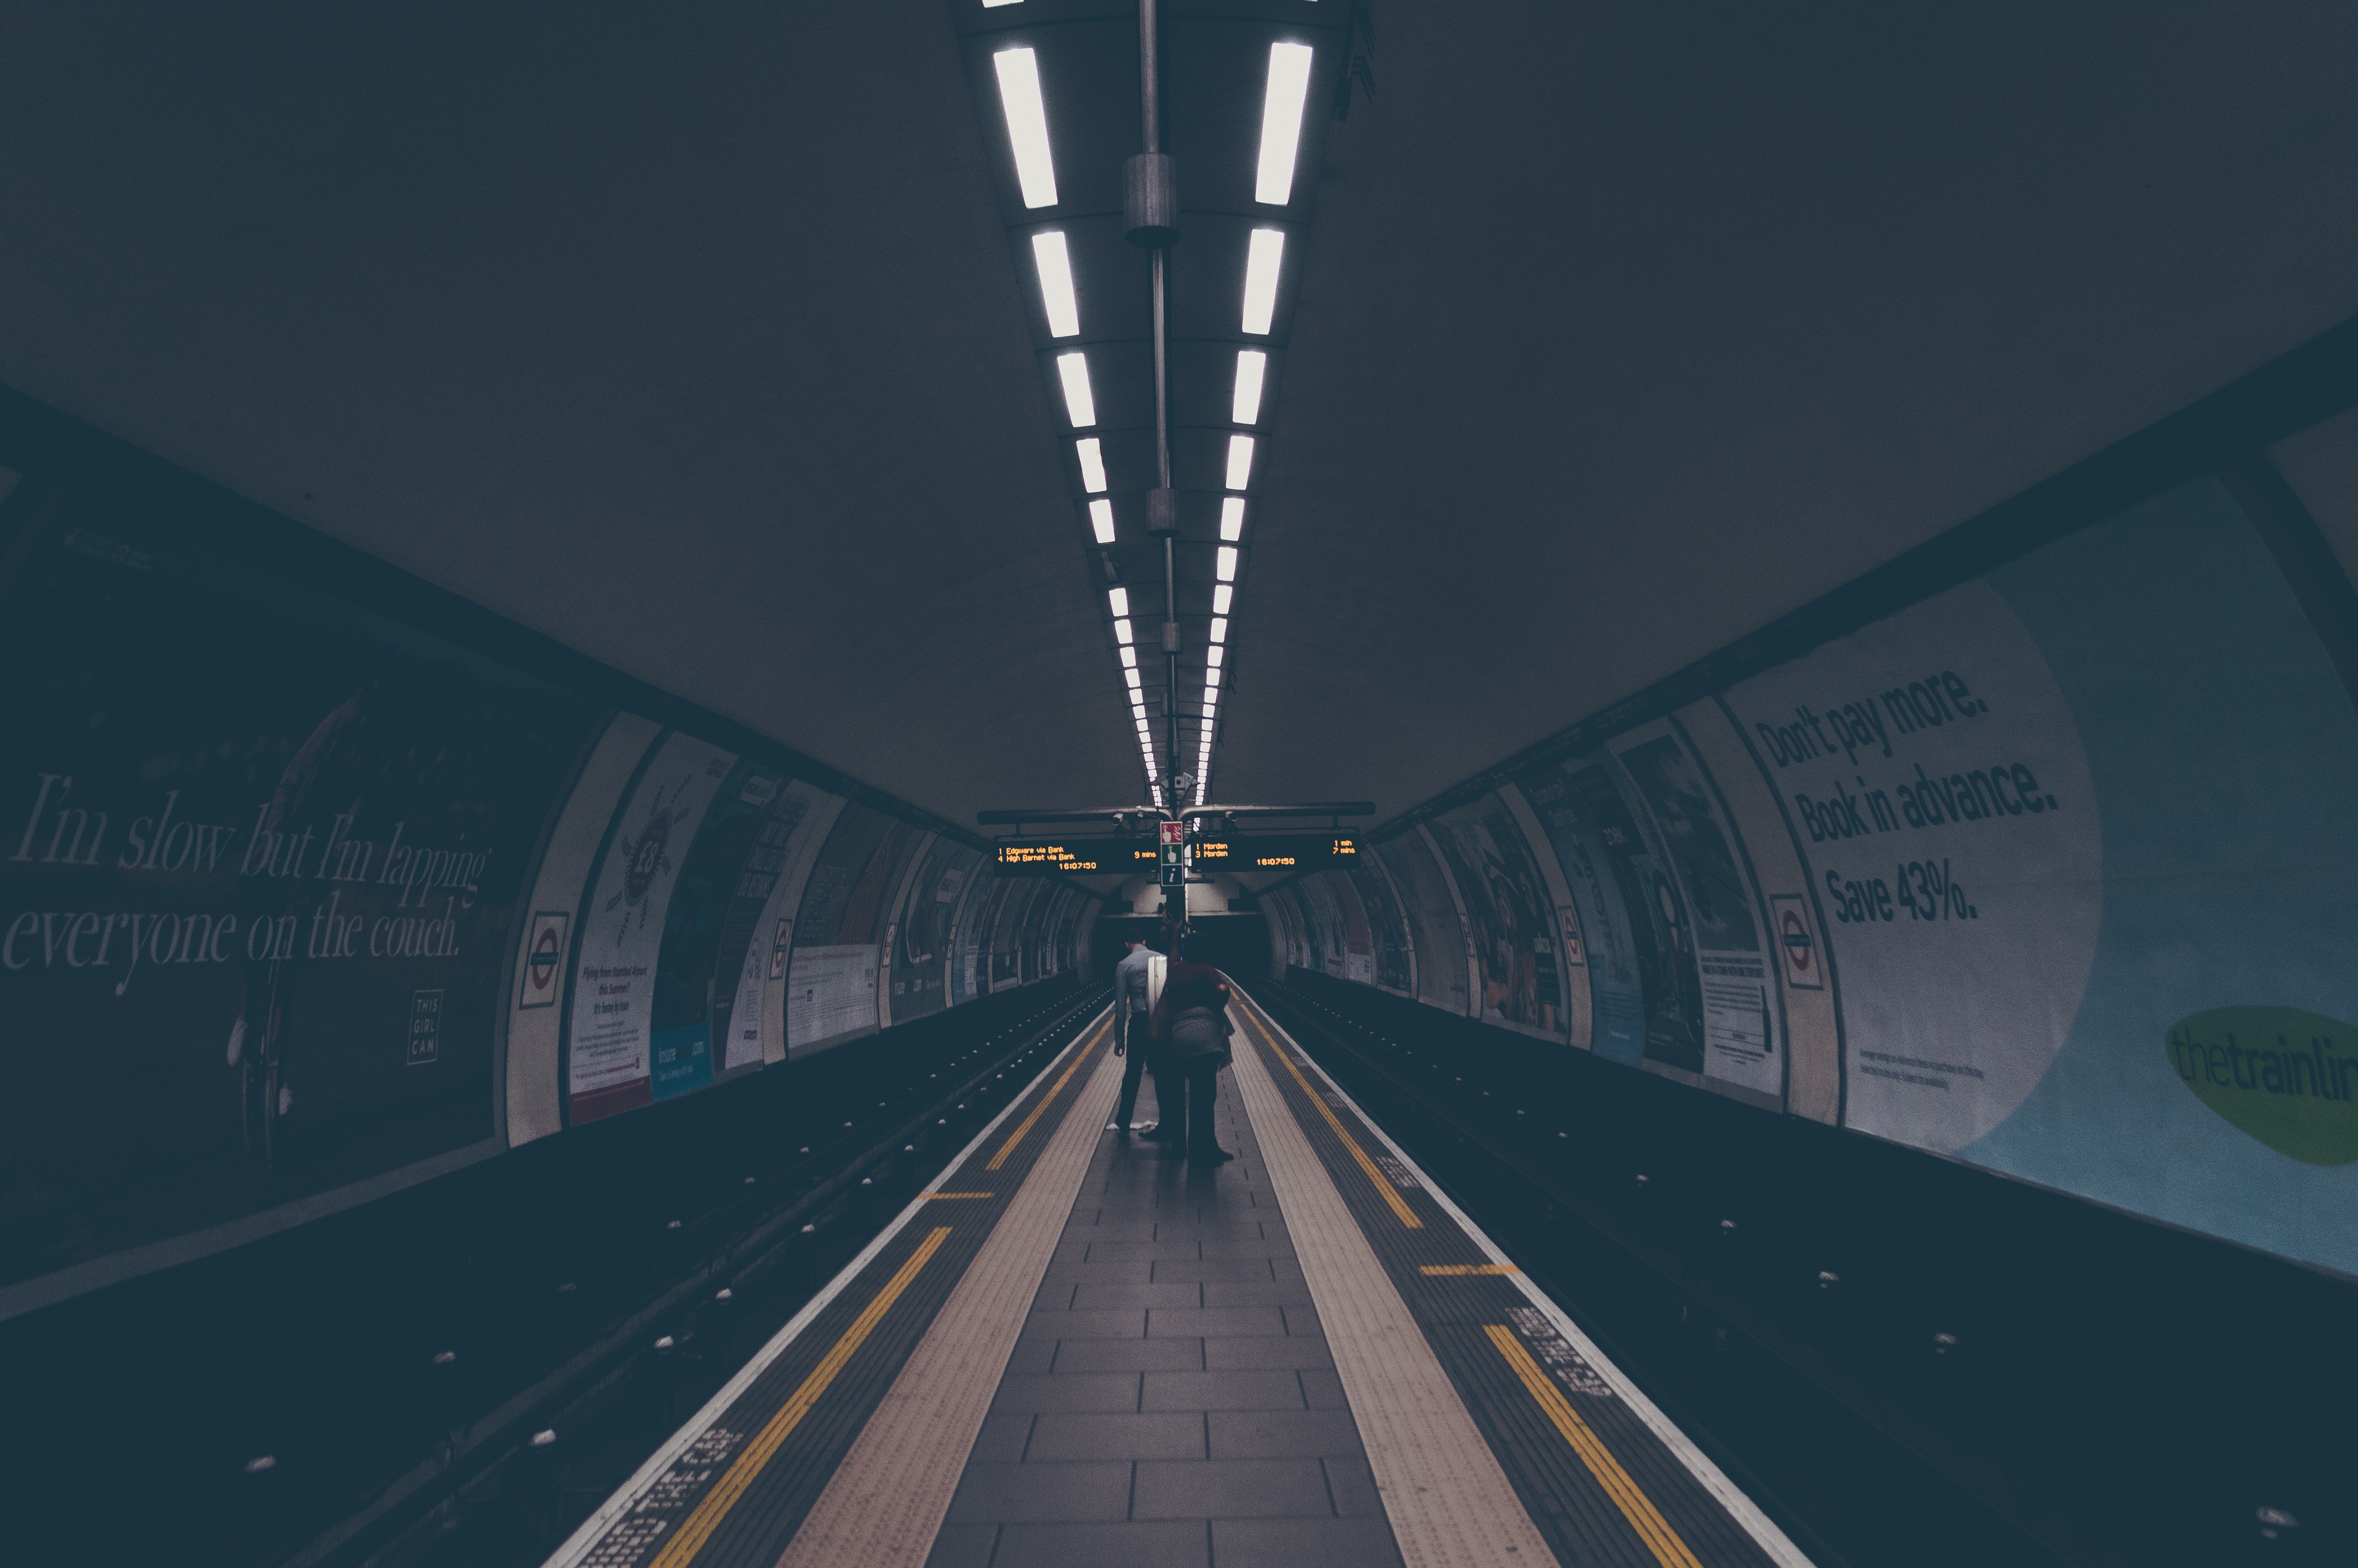
light, tunnel, line, infrastructure, symmetry, screenshot, atmosphere of earth